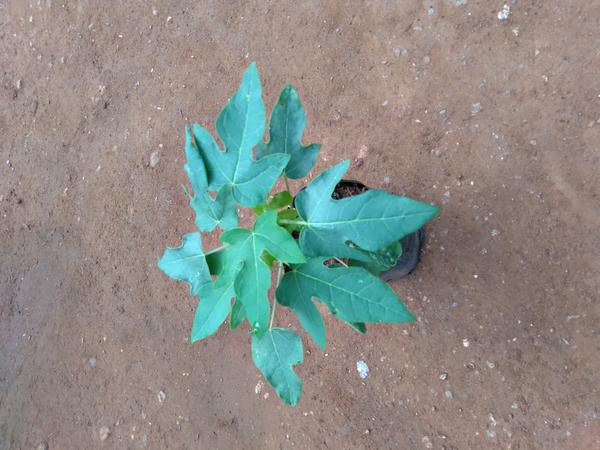
Plant: Pappaya